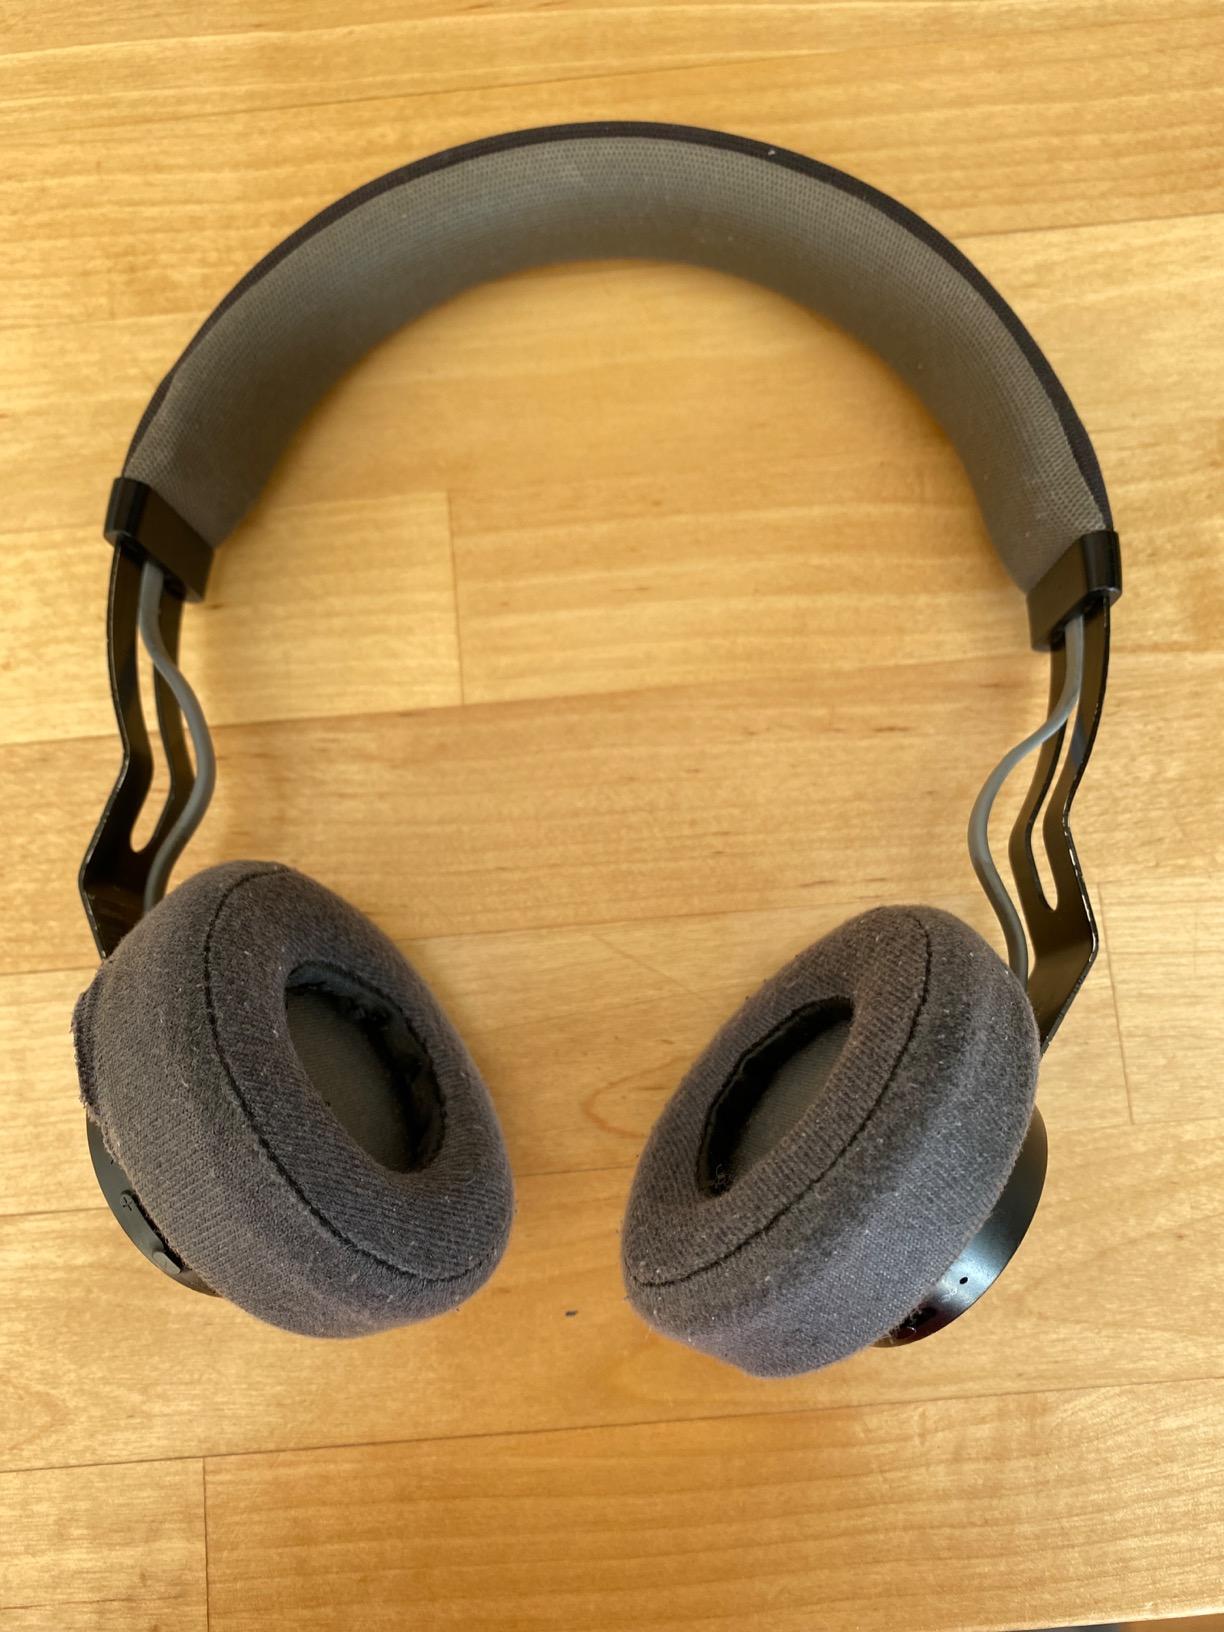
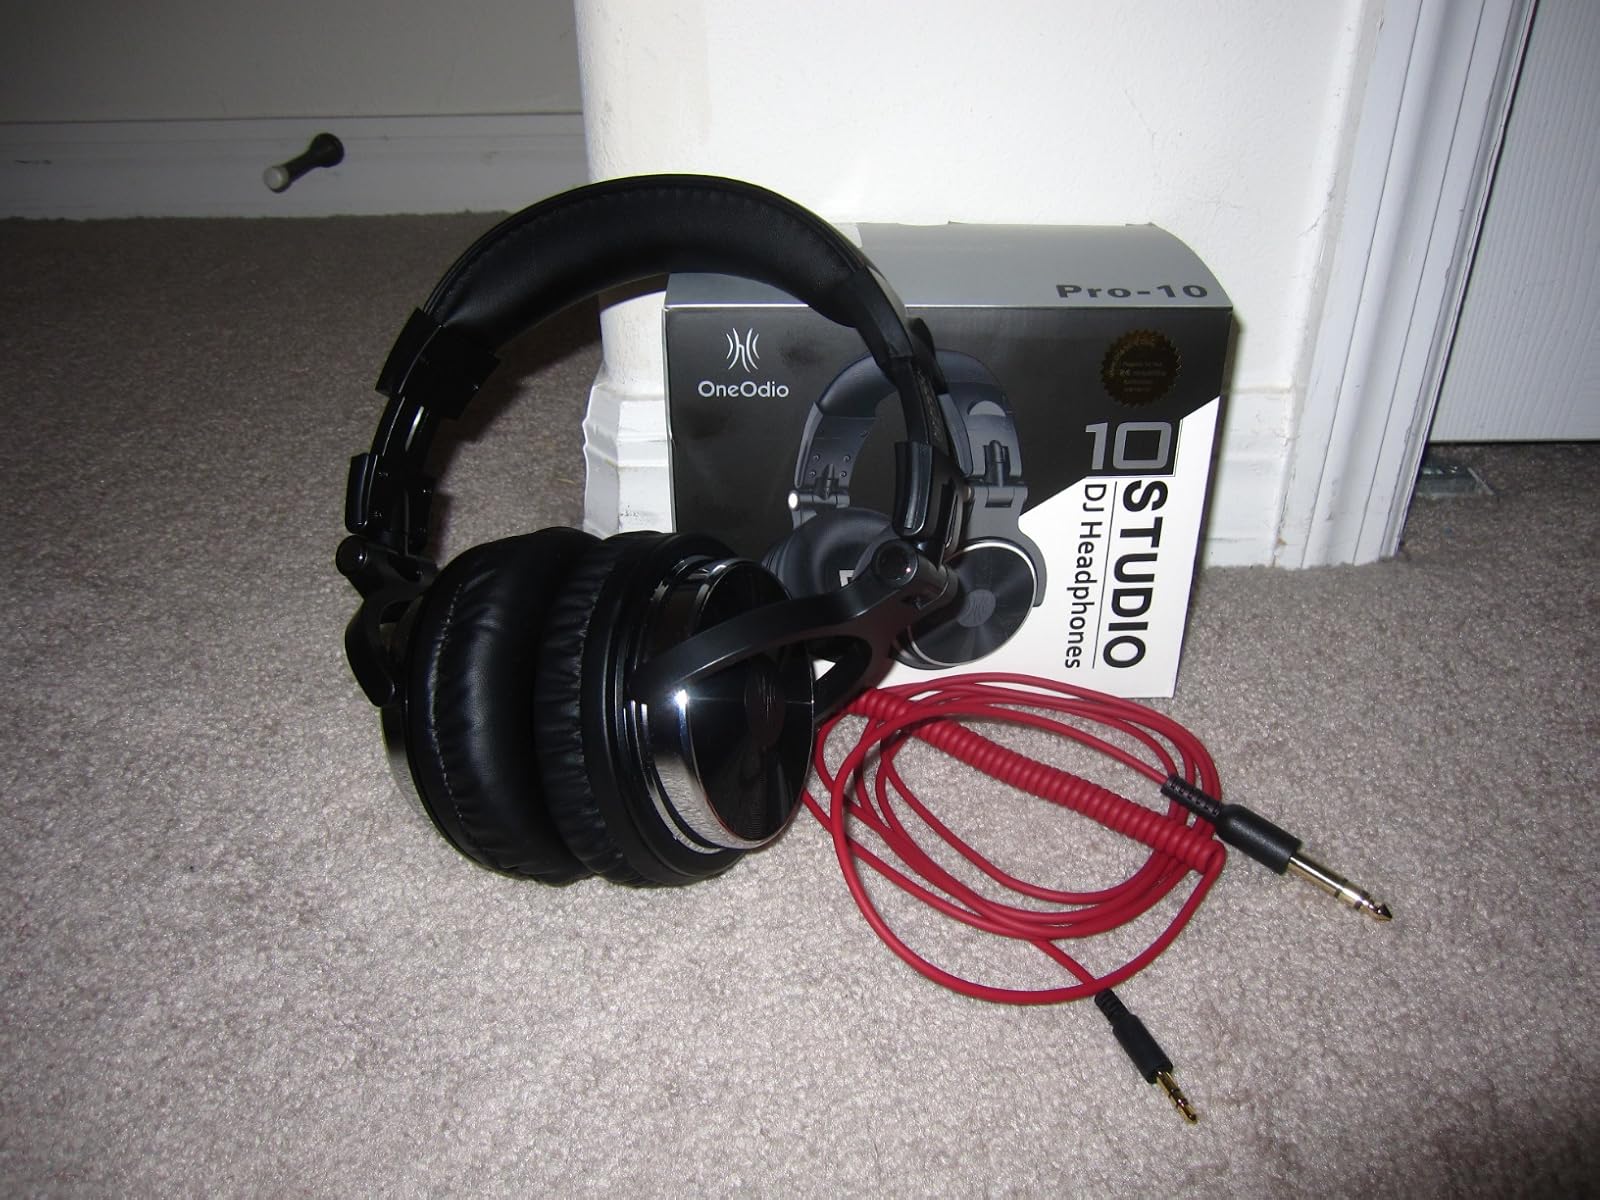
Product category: headphones
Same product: no